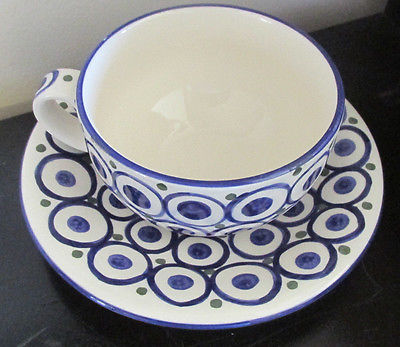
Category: mug